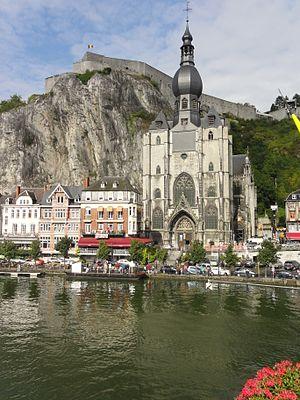
Collégiale Notre-Dame de Dinant.